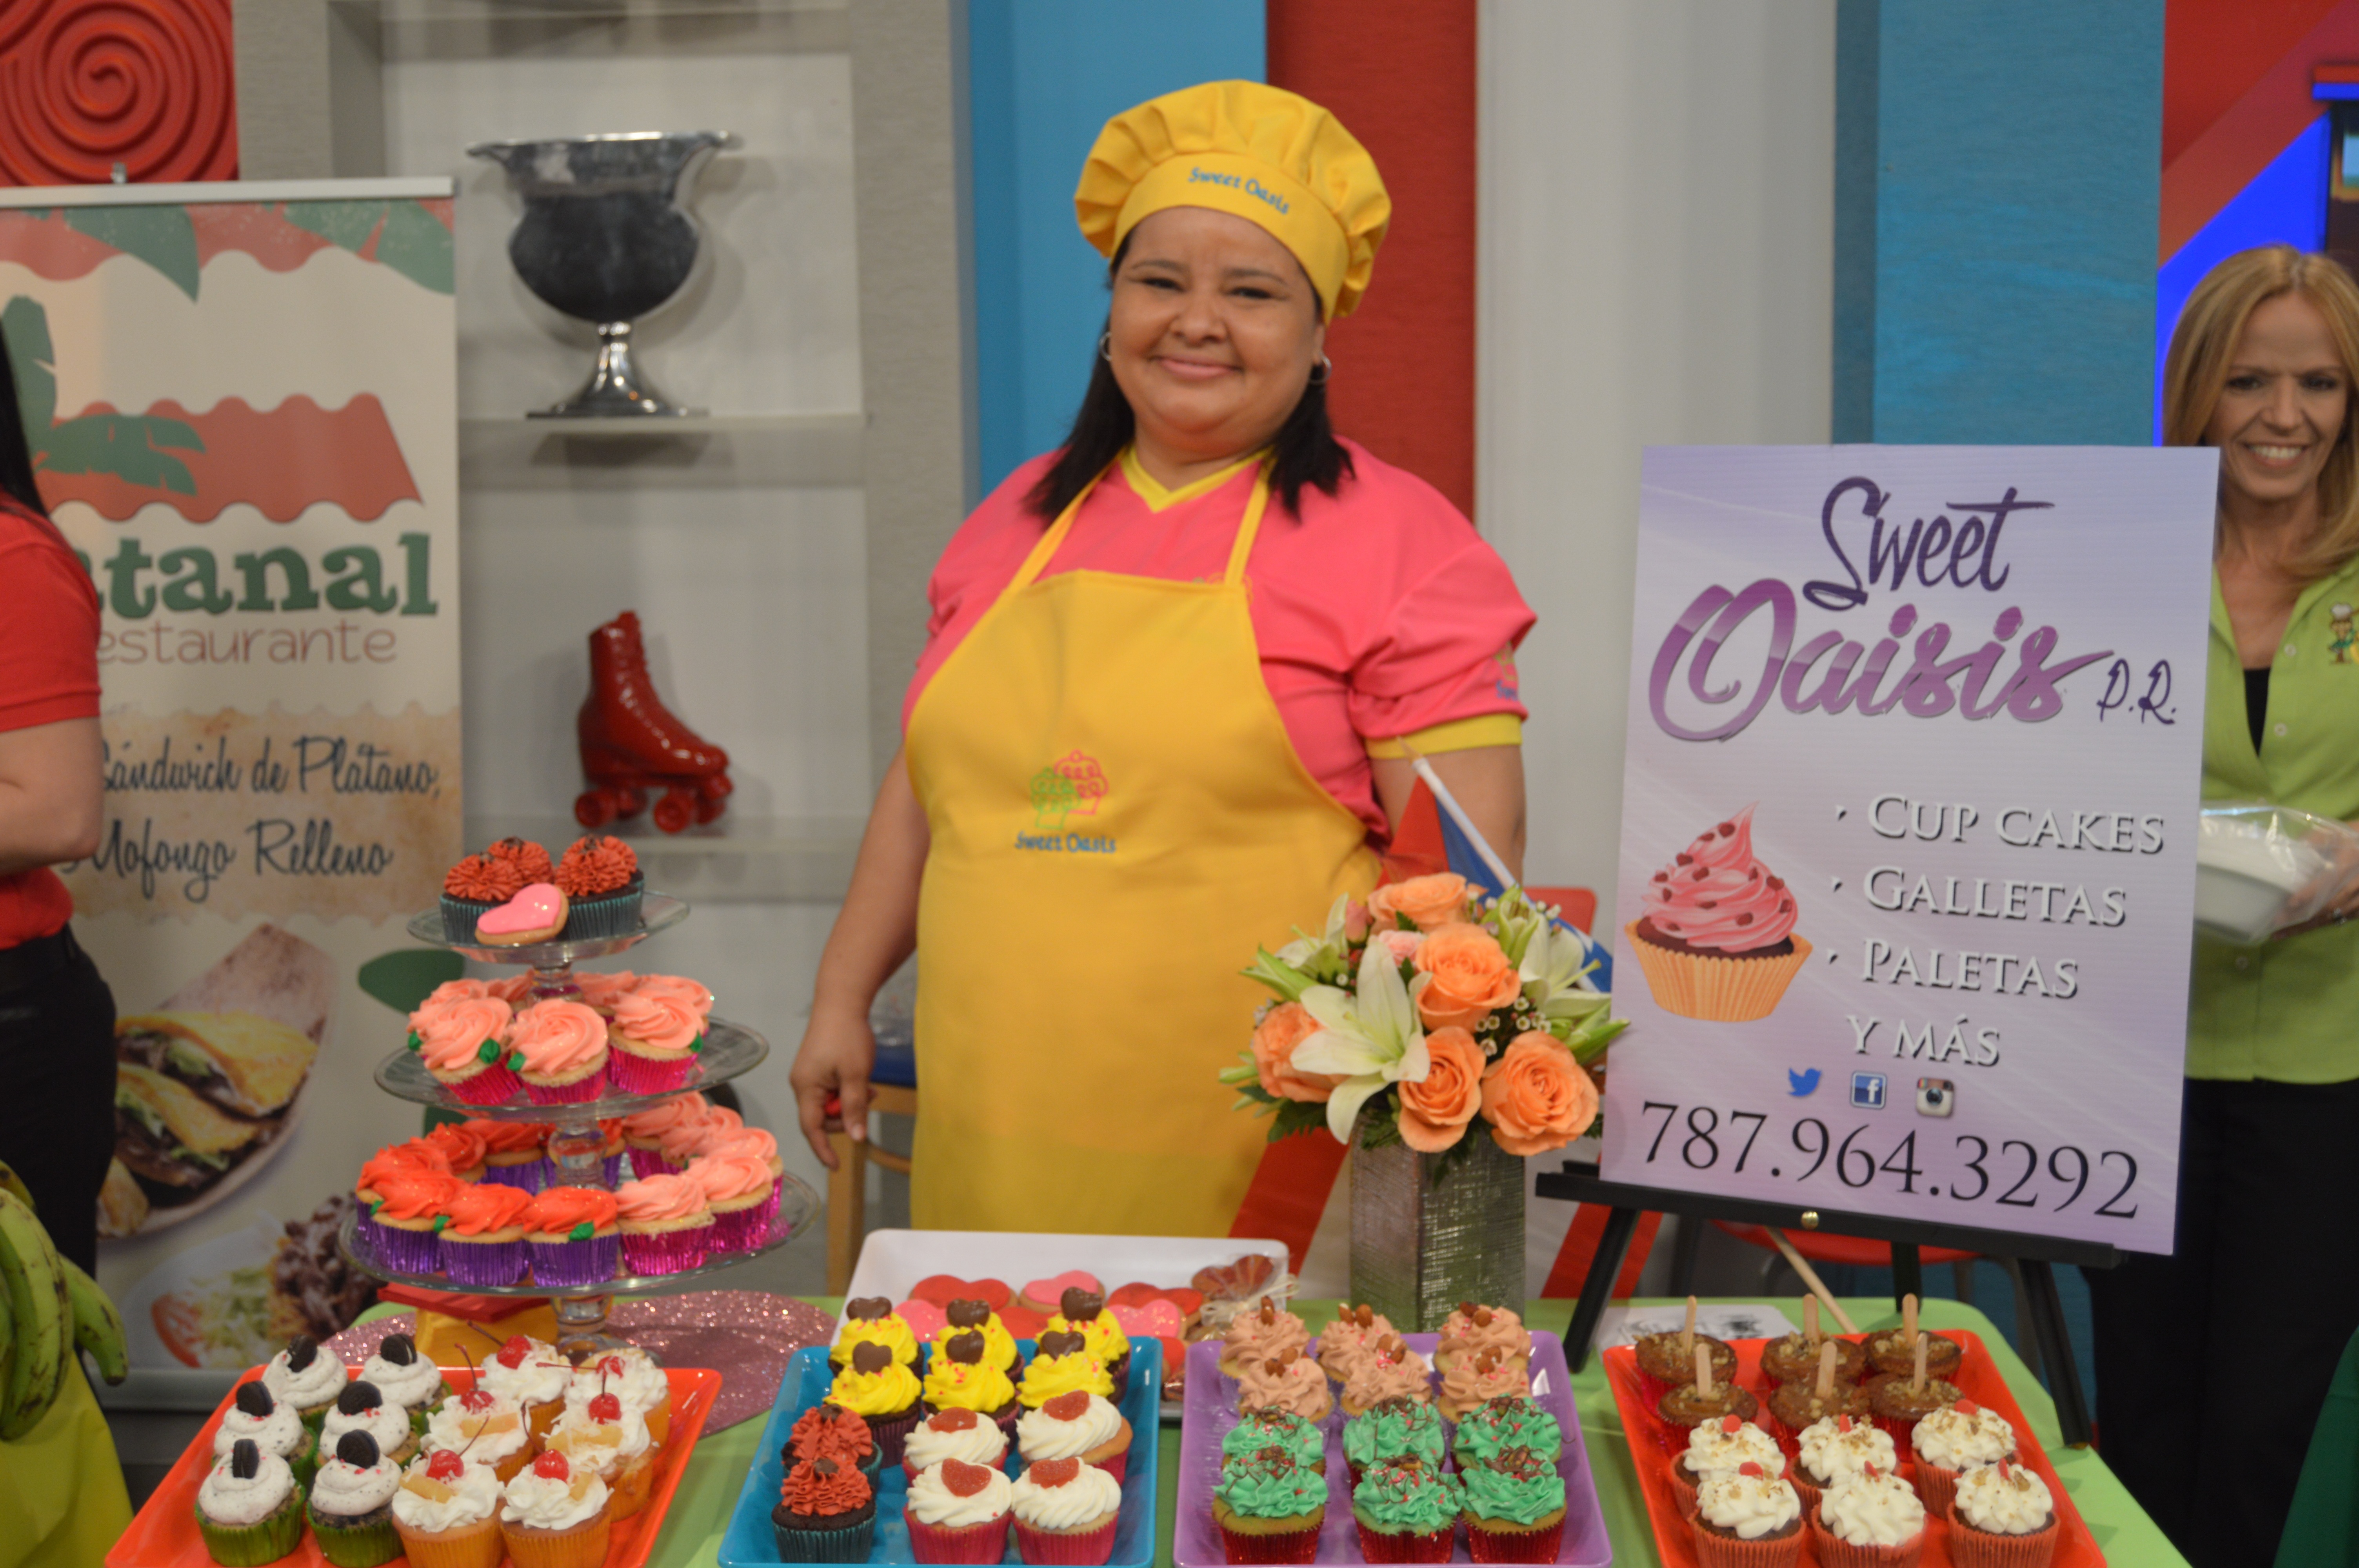
sweet, celebration, decoration, dish, meal, food, business, chocolate, cupcake, dessert, cream, delicious, cake, bread, pastry, fair, cupcakes, mass, delight, muffins, cakes, biscuits, sense, bussiness, emprededora, dul